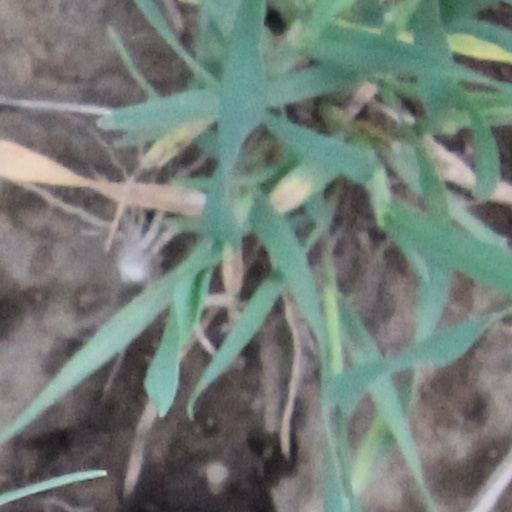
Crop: wheat